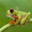
Label: frog